Sankt Annæ Gade 4

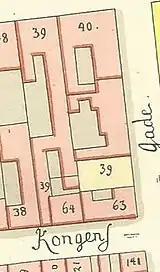
No. 40 seen on a detail from Gedde's map of Christianshavn Quarter. No. 63 is Caspersen's old property and No. 30 is the gatehouse of his new property.

On 18 January 1757, Svendsen sold 12 bays of the 20-bay warehouse to anchor smith Hans Caspersen. Caspersen had for some years been a co-owner of a building at the corner of Sankt Annæ Gade and Wildersgade (then Kongensgade). He immediately embarked on converting his new property into a two-storey residential building. He also constructed a three-storey gatehouse on an adjacent site to the left of the former warehouse. The gateway opened to a yard with a workshop building and a water pump. A side wing with a forge in the ground floor extended from the gatehouse.